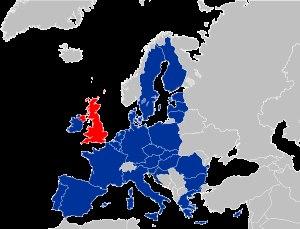
Le Brexit, mot-valise anglais construit sur Britain et exit, désigne le processus de retrait du Royaume-Uni de l'Union européenne qui consiste à négocier l'accord de retrait effectif depuis la nuit du 31 janvier au 1ᵉʳ février 2020.